Muzeum Susch

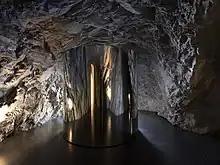
Mirosław Bałka Narcissussusch (2018)

Monika Sosnowska’s 'Stairs' (2017), a 14m steel spinal column structure, was one of the first site-specific works to arrive at Muzeum Susch, and it sits in the former ice tower of the brewery.